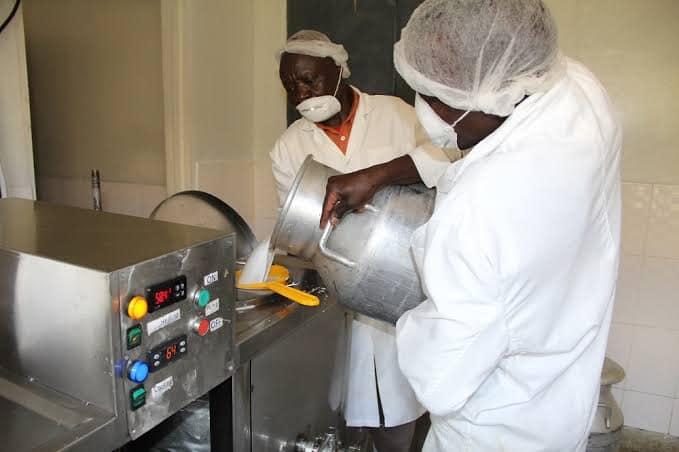
Wataalamu wawili wamevalia makoti meupe ya maabara,kofia za nywele na barakoa wakifanya kazi katika chumba cha usindikaji.Mmoja anashikilia chombo kikubwa cha chuma akimiminia kiowevu cheupe labda maziwa ndani ya mashini.Mwingine anatazama kwa makini akifuatilia mchakato.Mashine hiyo ina paneli ya kudhibiti yenye vitumbe na namba zilizo joto au viwango.